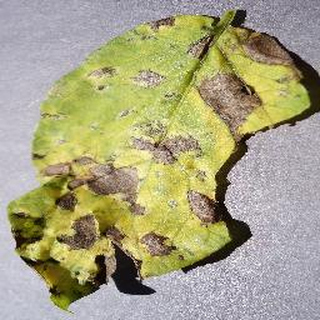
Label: potato_early_blight